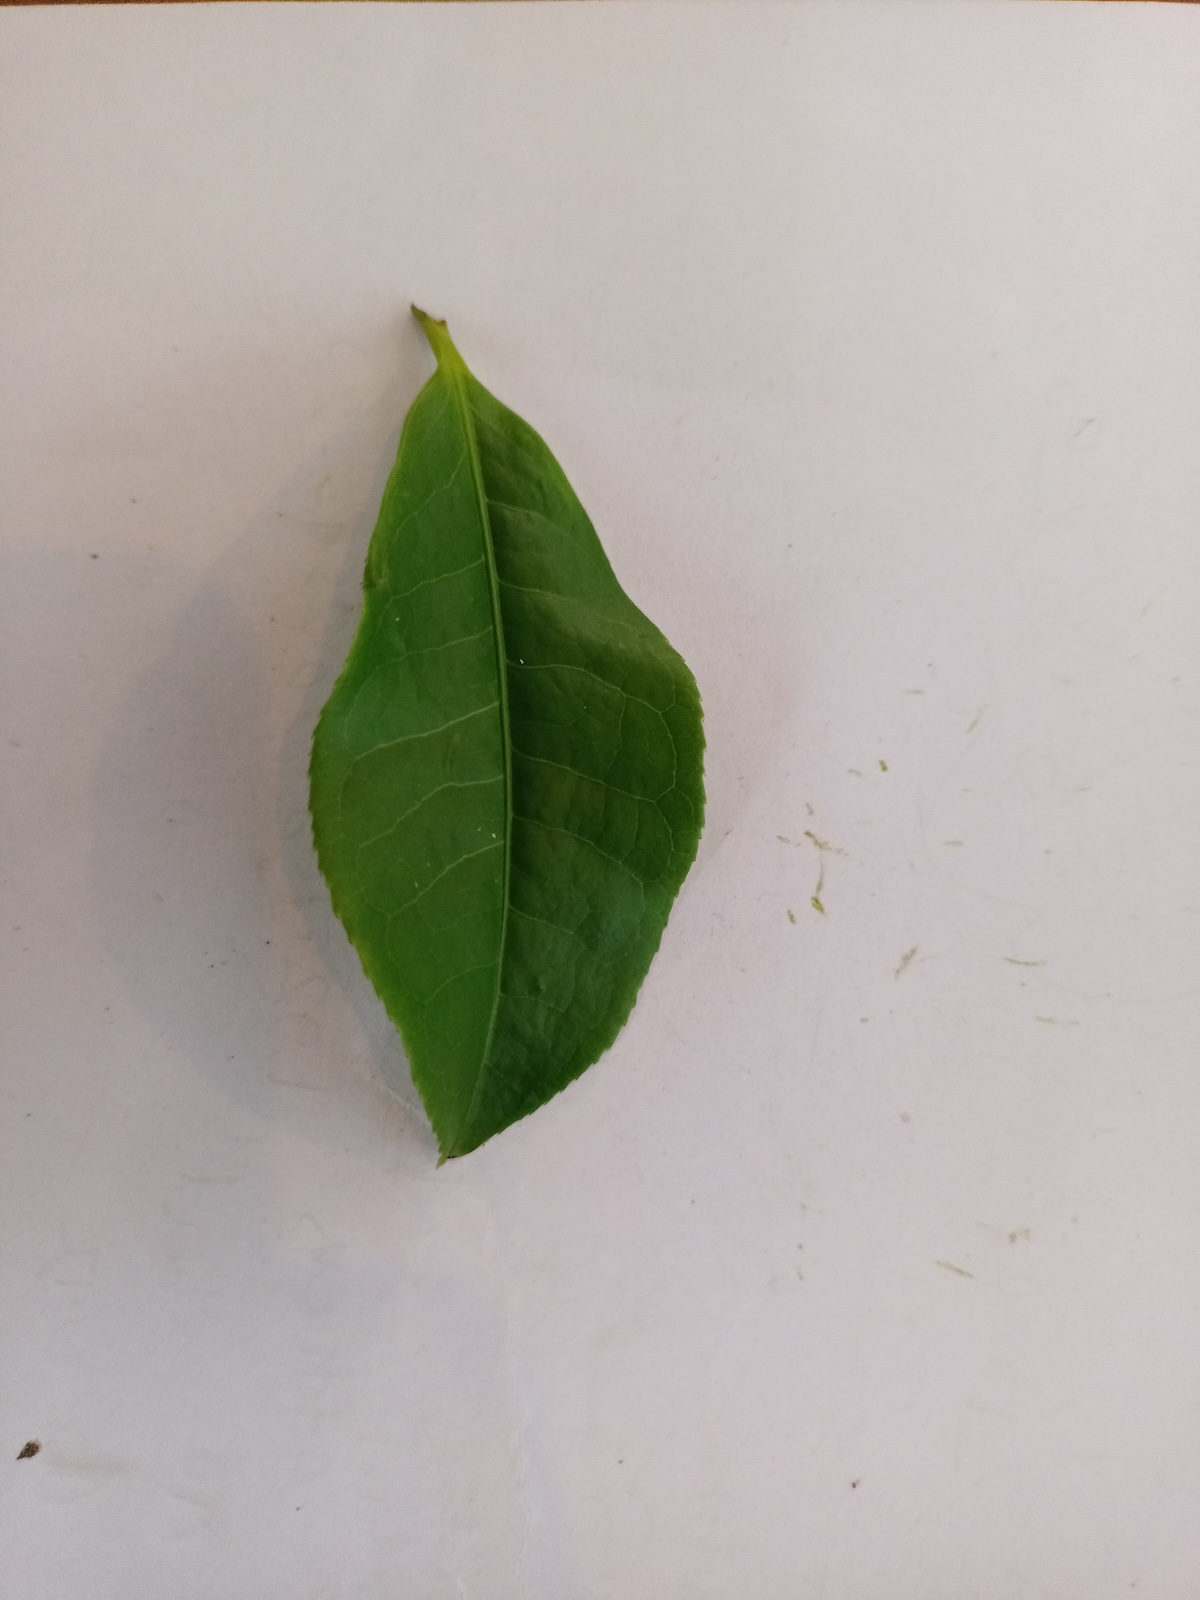
Label: Healthy leaf